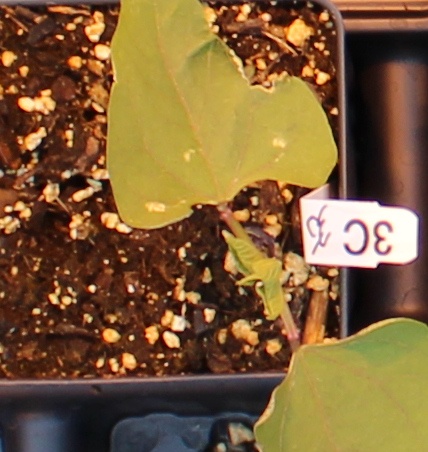
Label: Blackbean